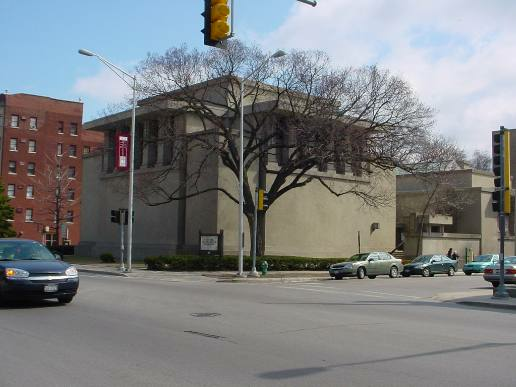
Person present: No